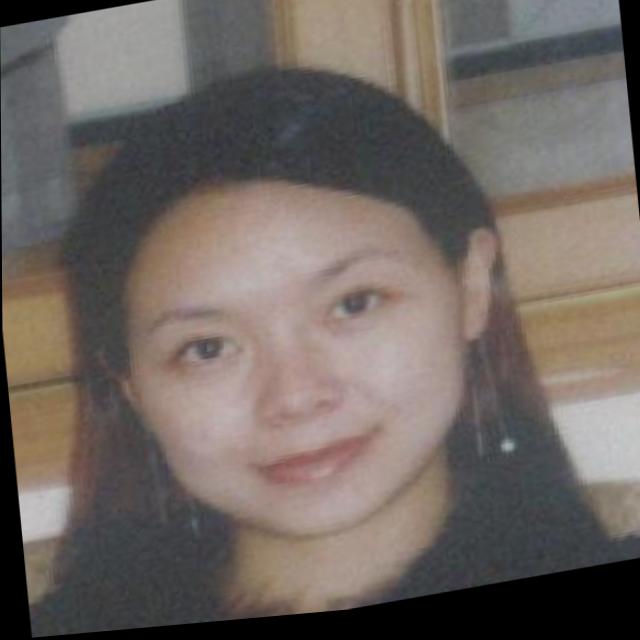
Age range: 21-44